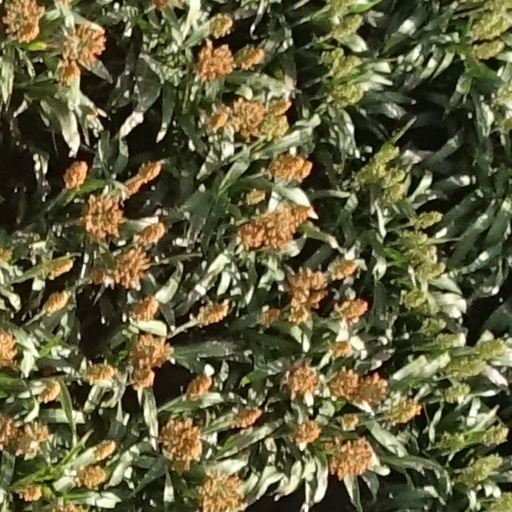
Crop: sorghum